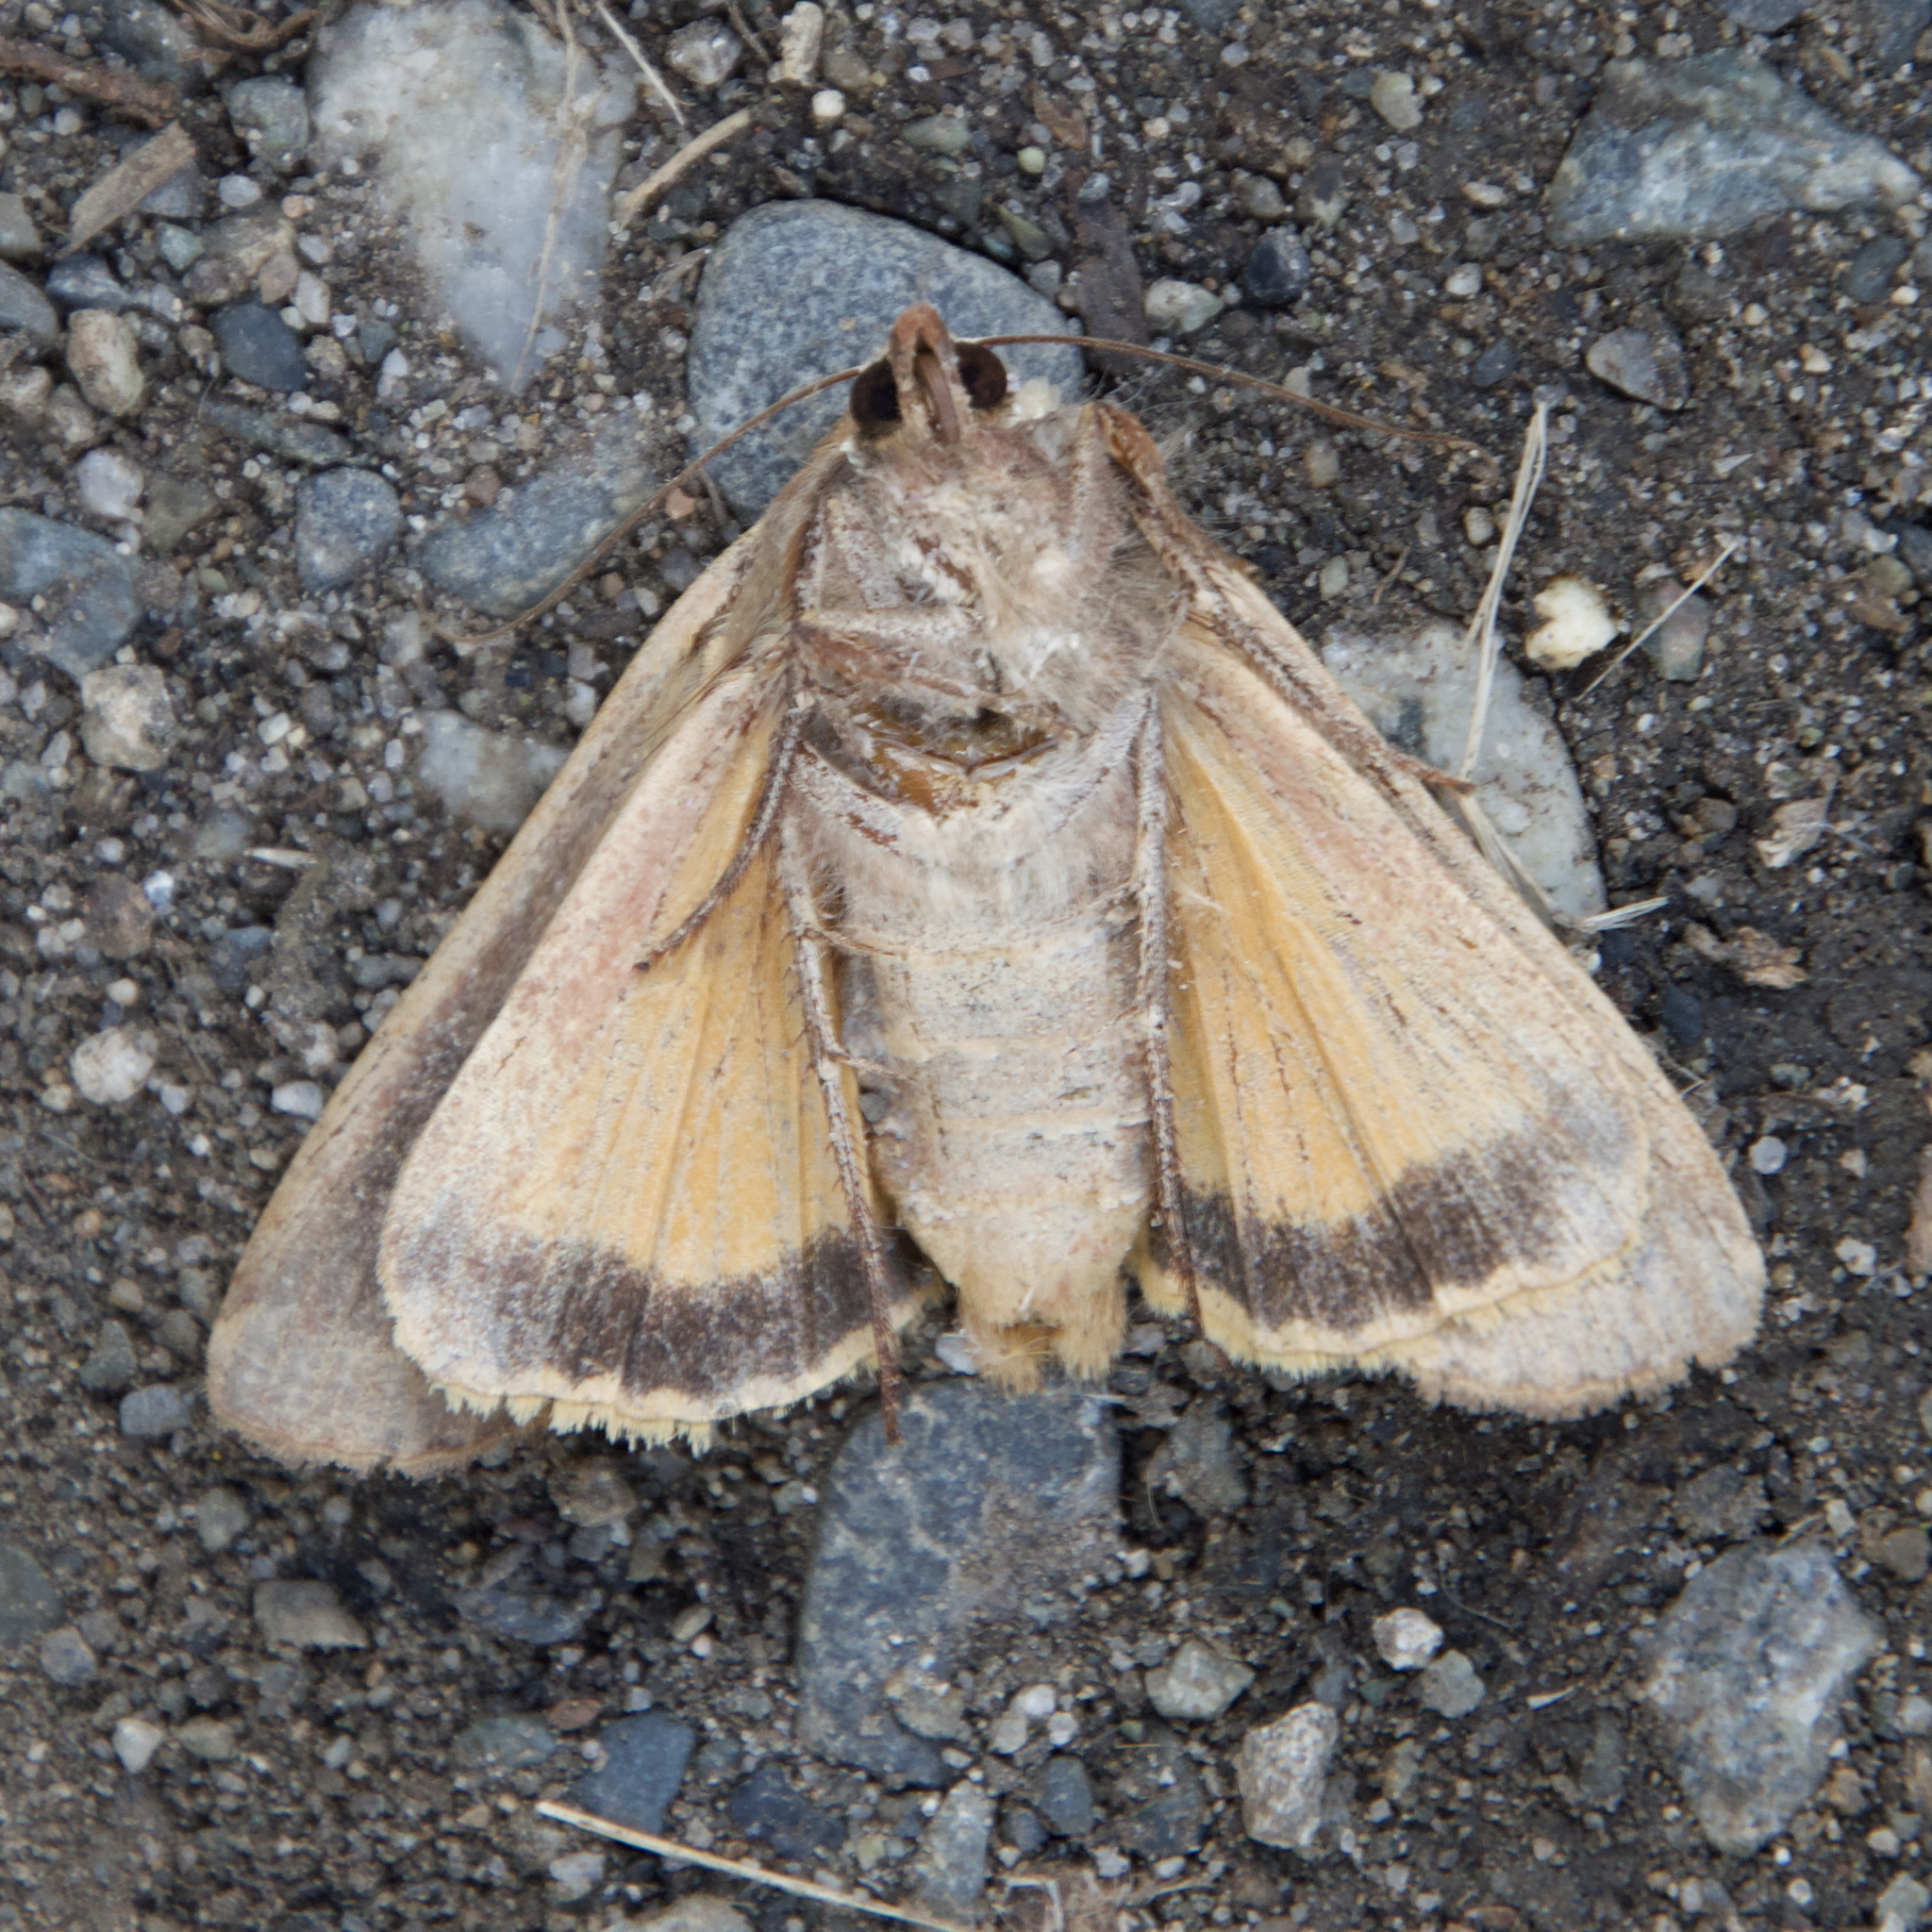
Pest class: cutworms